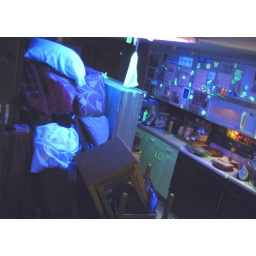
20080203 - preparing for the floor tiling - 151-5174 - everything stacked in the kitchen